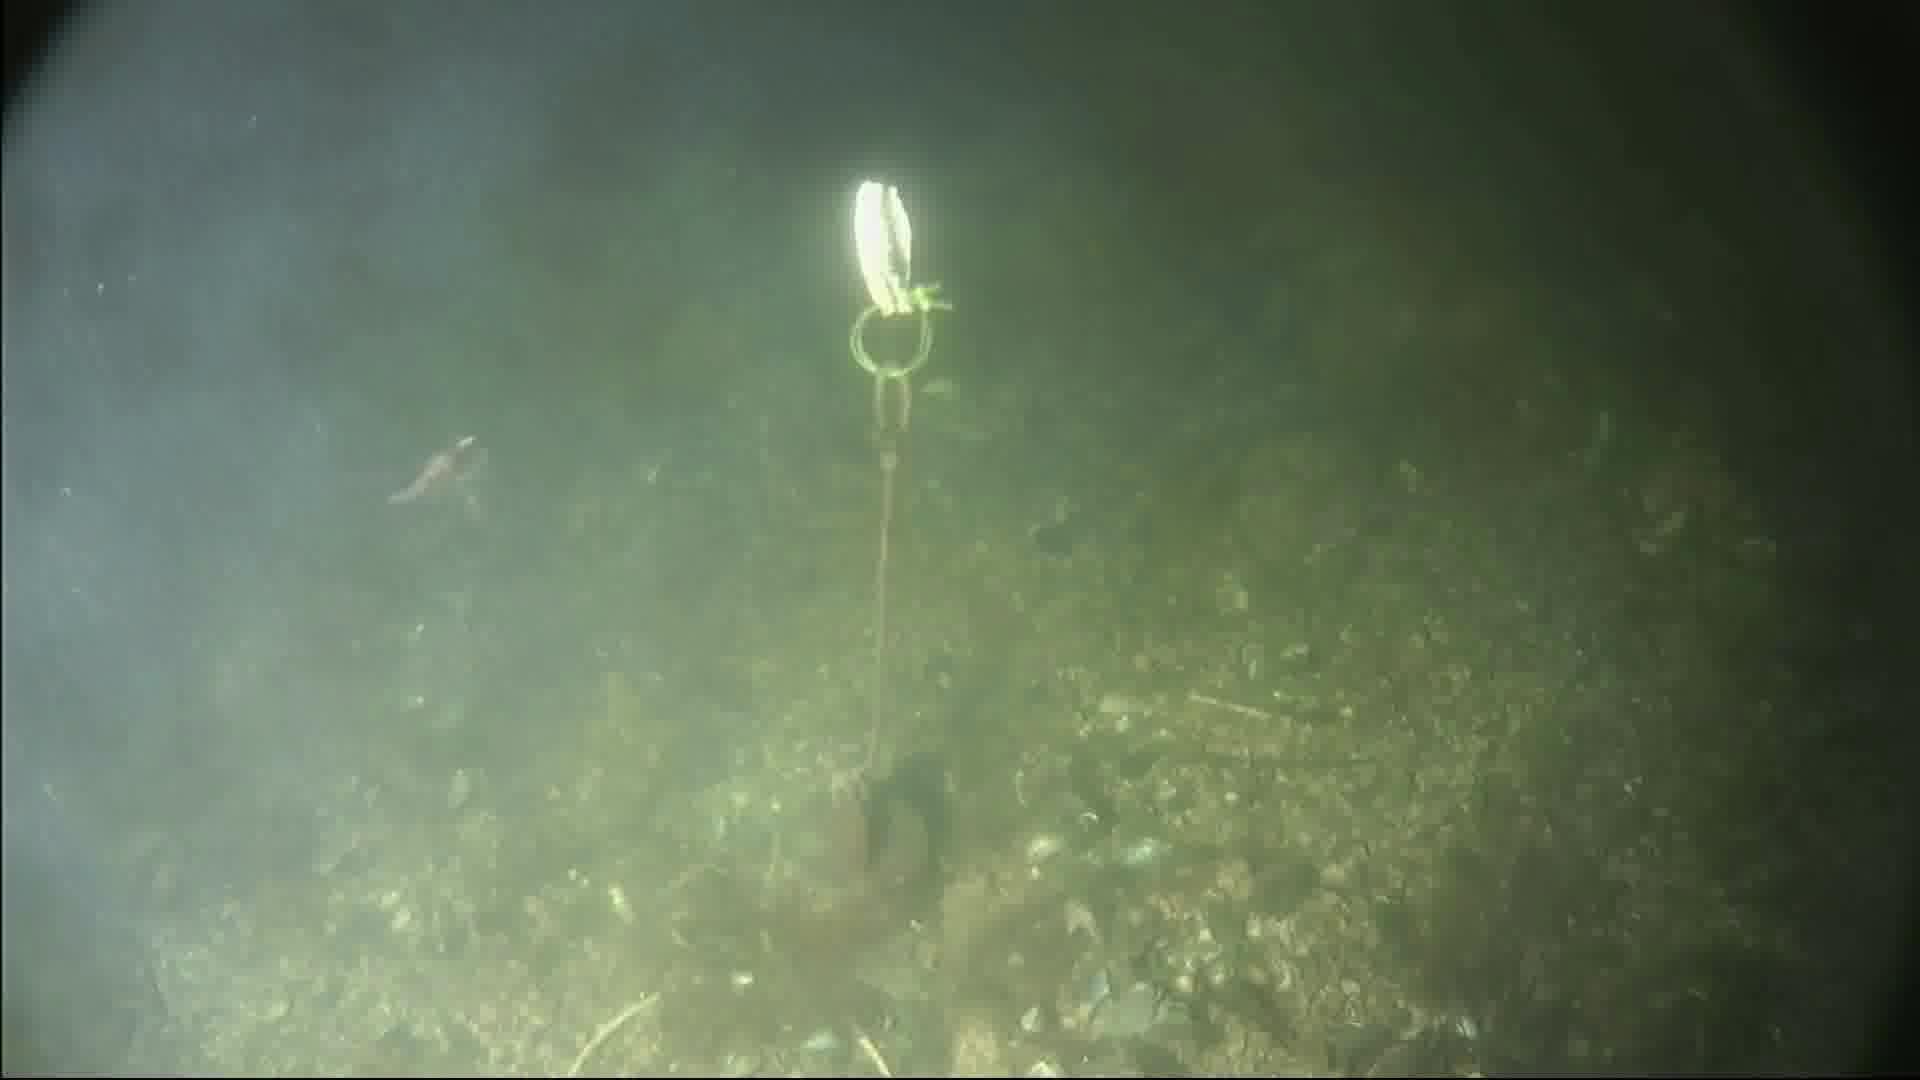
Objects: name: shrimp